1971 Indonesian legislative election

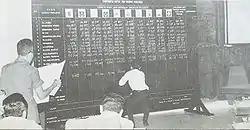
Officials recording the votes cast for each party in the Operations Room at the Home Affairs Ministry on 2 August 1971

Suharto's personal assistant and head of the Opsus Army intelligence organization, along with Home Affairs Minister Amir Machmud and internal security organization Kopkamtib were tasked with making sure Golkar won the election. In order to weaken possible rivals to Golkar, the government manipulated the top two parties from the 1955 election, the Indonesian National Party (PNI) and Parmusi (the successor to Masjumi following that party's banning in 1960) such that they lost credibility in the eyes of voters. Given that the party that had come fourth, the Indonesian Communist Party, had been banned in the aftermath of the 30 September Movement coup attempt in 1965, that left only the Nahdatul Ulama (NU) as a major rival. Kopkamtib head General Sumitro later said that without the intervention from ABRI, Golkar would have lost the election to the Muslim parties.